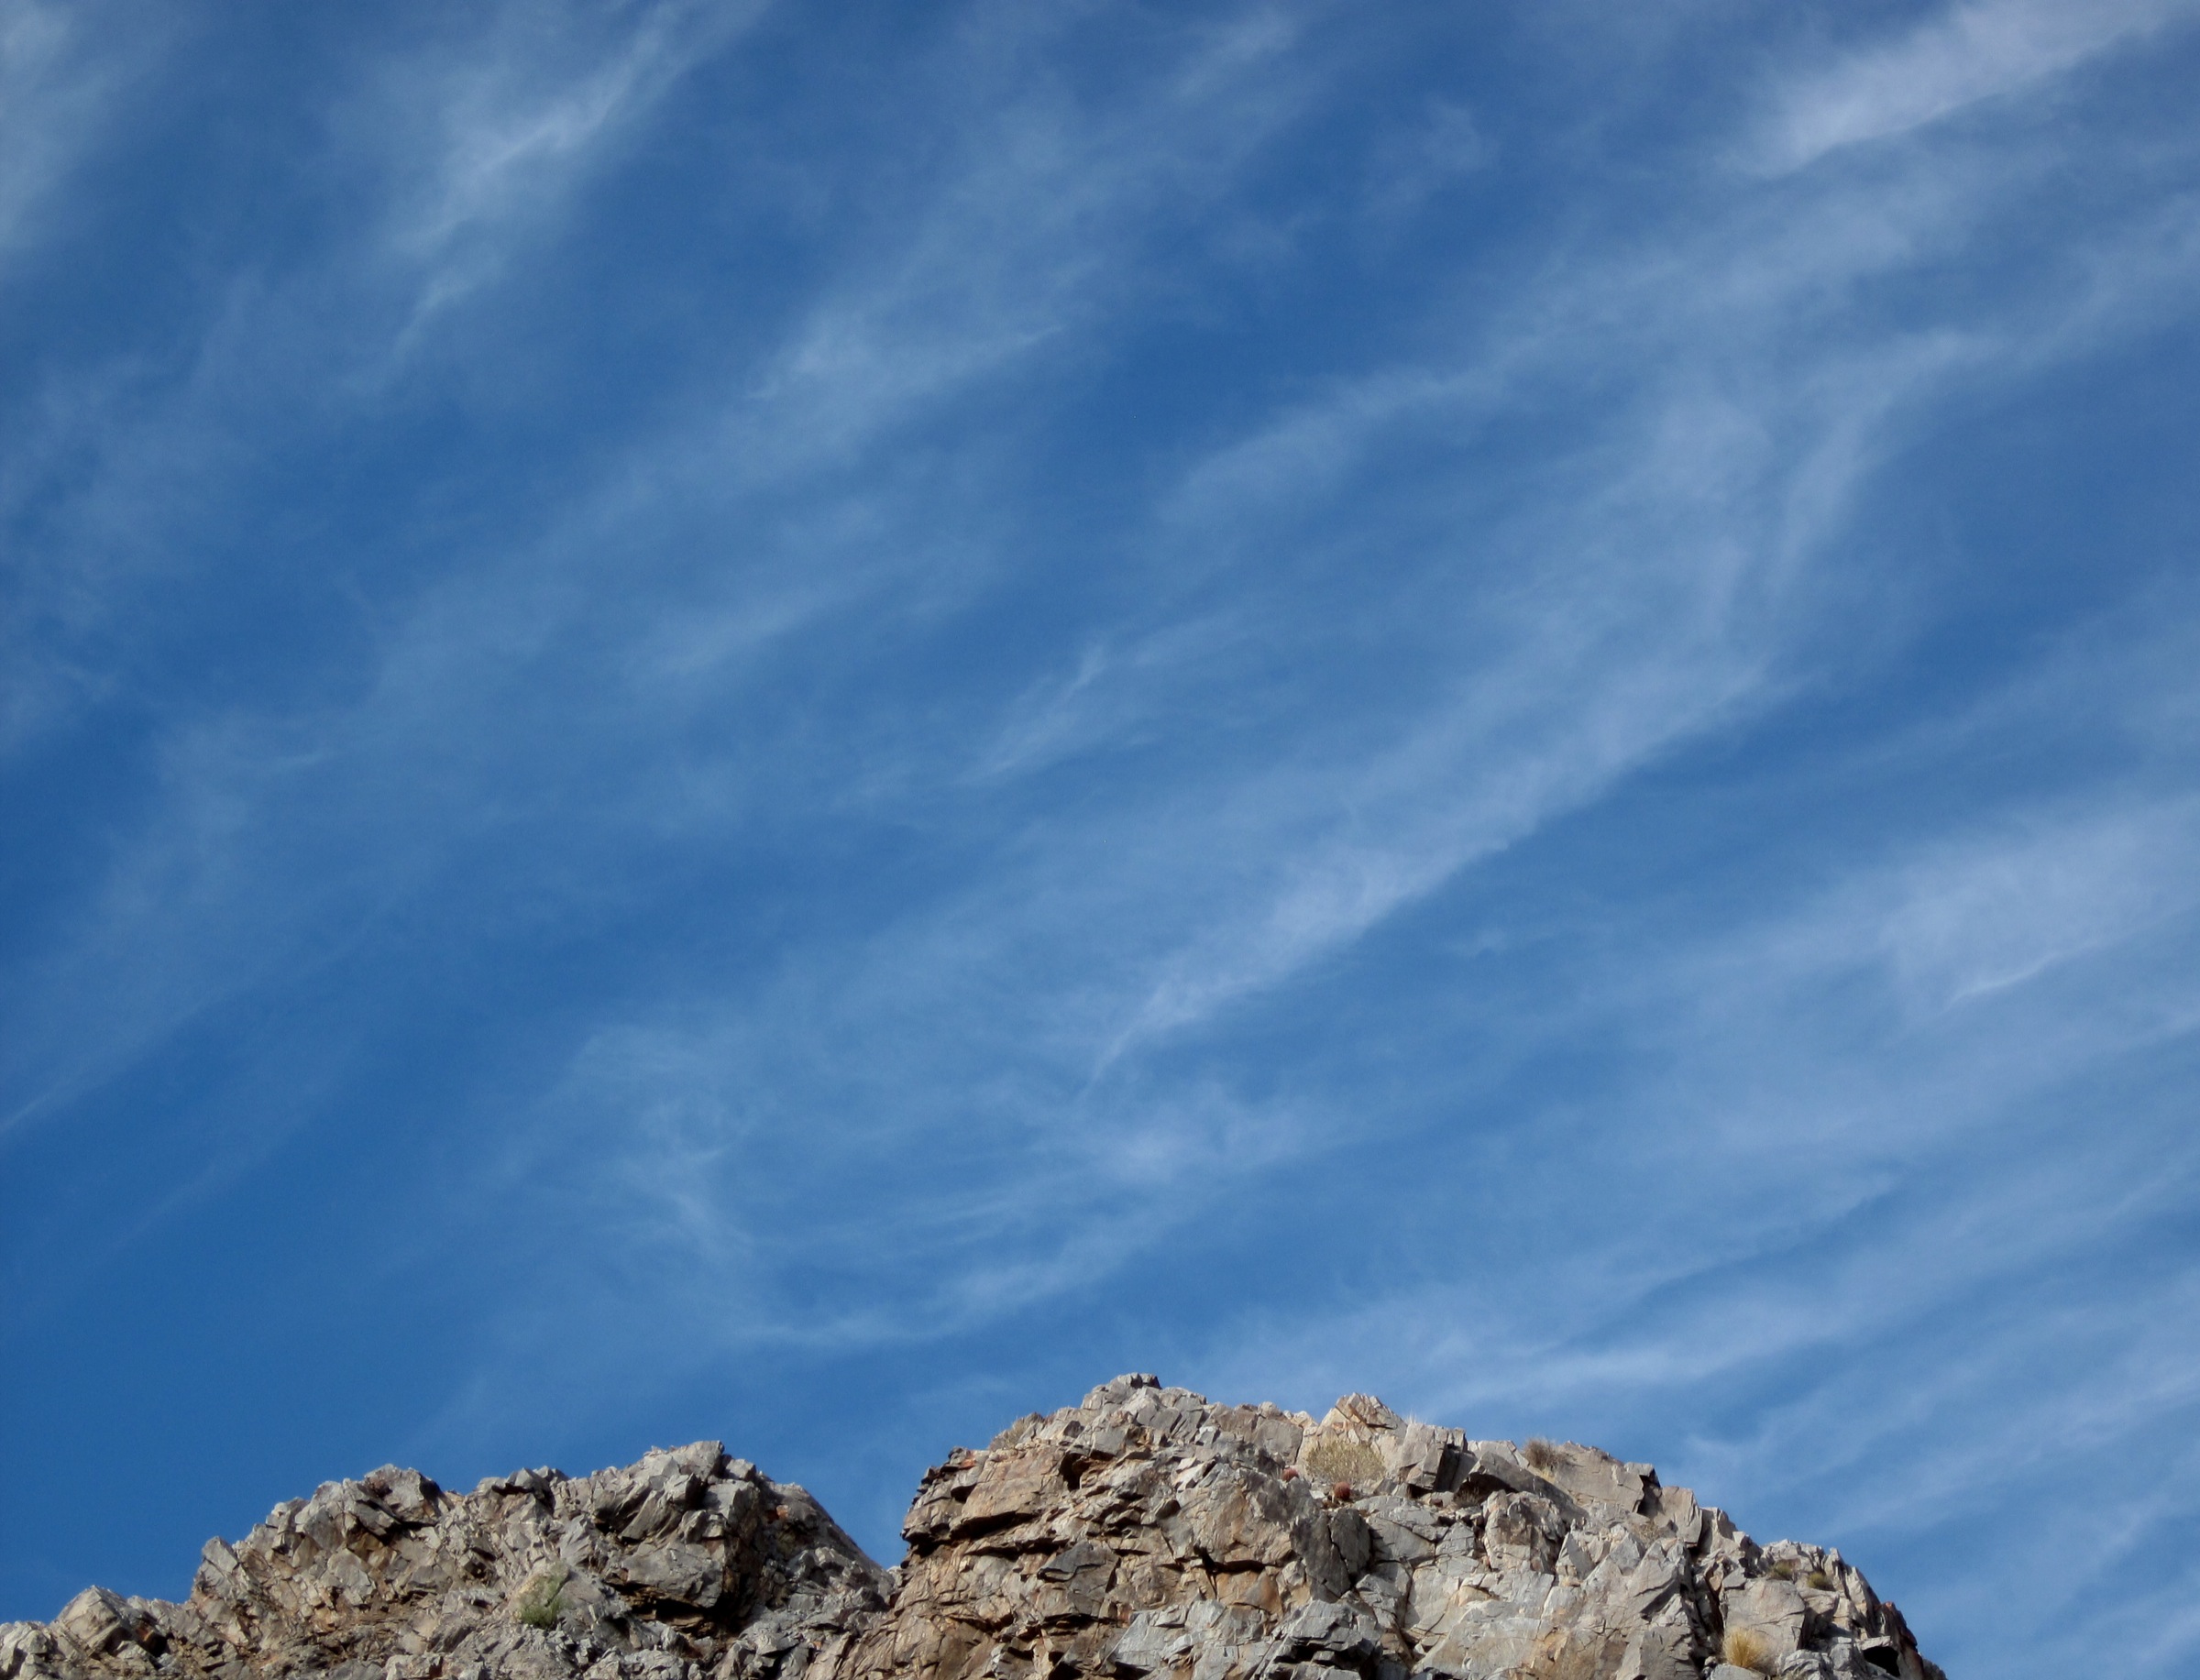
sea, horizon, mountain, snow, cloud, sky, sunlight, mountain range, hike, blue, summit, arizona, 2009365, meteorological phenomenon, mountainous landforms